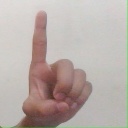
अक्षर: ड